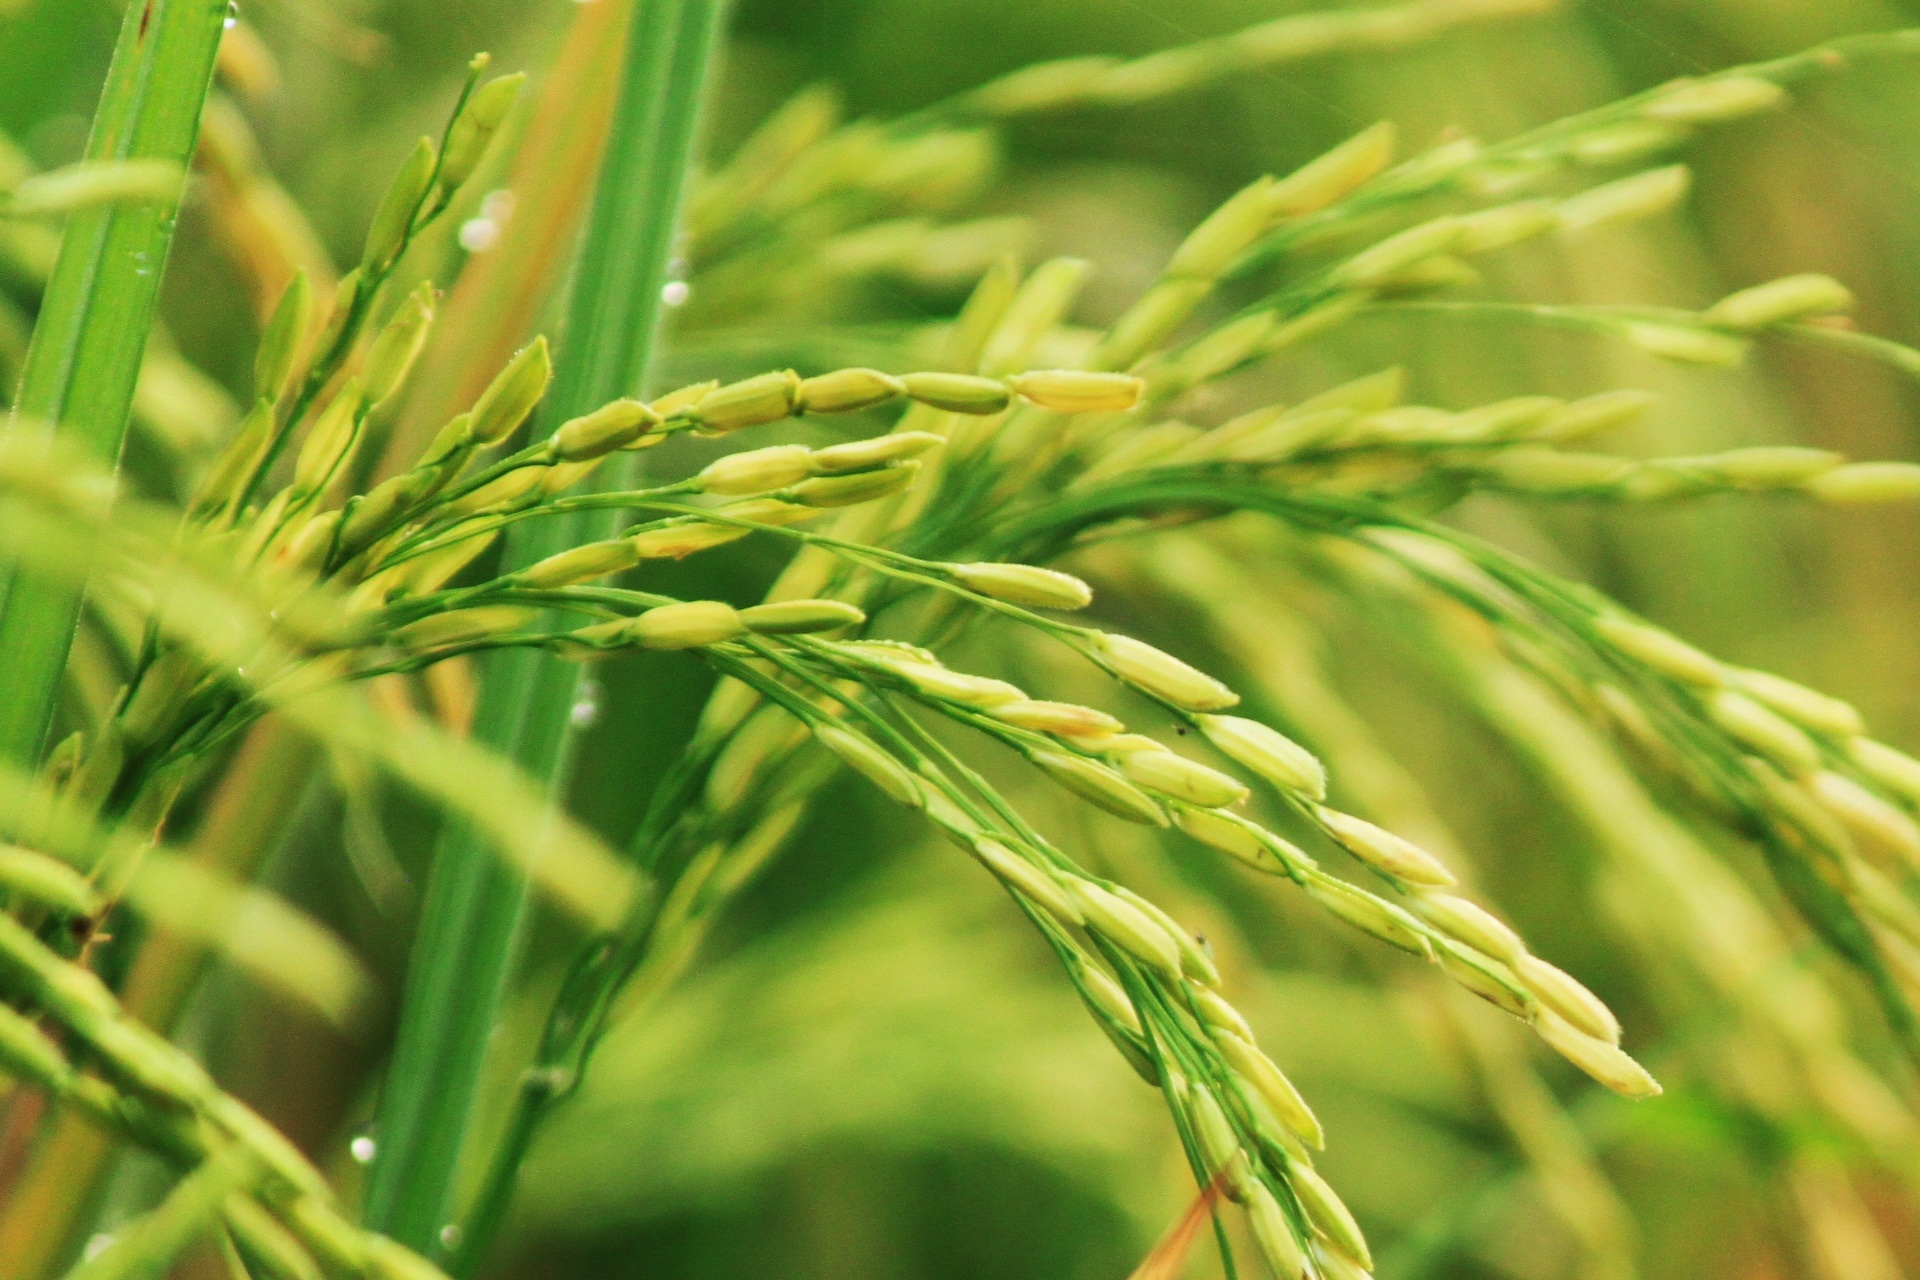
nature, grass, plant, field, meadow, barley, wheat, prairie, flower, rural, food, green, crop, agriculture, cereal, farmer, grassland, rye, indonesian, paddy field, flowering plant, commodity, triticale, hordeum, banyumas, padi, grass family, plant stem, land plant, food grain, einkorn wheat, indonesian rice